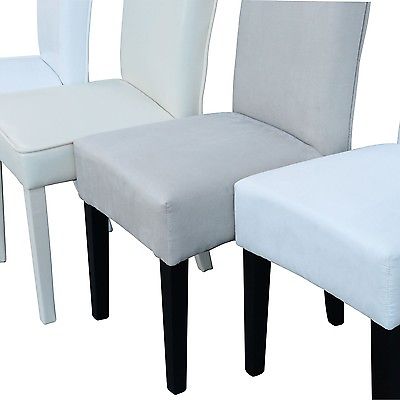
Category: chair